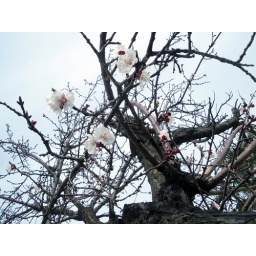
Flowering apricot tree in front of a diner on our road trip back from Stitches West in Santa Clara